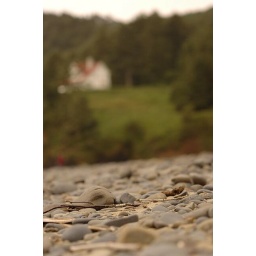
Northwest Trip 08' The lighthouse operators house in the distance from the ocean.